Travis Mills

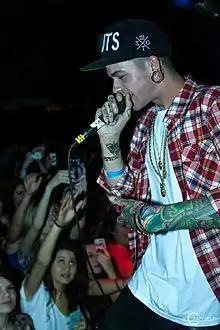
Mills performing in Hollywood in 2013

In 2011, Mills signed a deal to Columbia Records, following him signing a deal, he began recording his second and first major-label album. On July 22, 2011, Mills released a mixtape, titled "Leaving Home". "Leaving Home" is a 10-track project, with no guest appearances, while the production was provided from Noel Zancalla, Omen, AudioBlack, The Futuristics, Colin Munroe and Phonix, among others. On December 6, 2011, Mills announced that he would be repackaged as a 5-track EP, under its same name as his mixtape through Columbia Records. The EP's lead single, called "Vans On" was released on December 12, 2011, along with the promotional single, called "The Boom". The EP was made available for retail stores on December 13, 2011. On December 15, 2011, to promote the release of the EP, he performed at The Roxy Show in Los Angeles, California. The EP was released for free on December 19, 2011, The EP was officially released on January 13, 2012, featuring some added new tracks, while the additional production was provided from Sir Nolan and The Stereotypes, among others.